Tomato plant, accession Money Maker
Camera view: bottom (45 deg); turntable rotation: 210 degrees
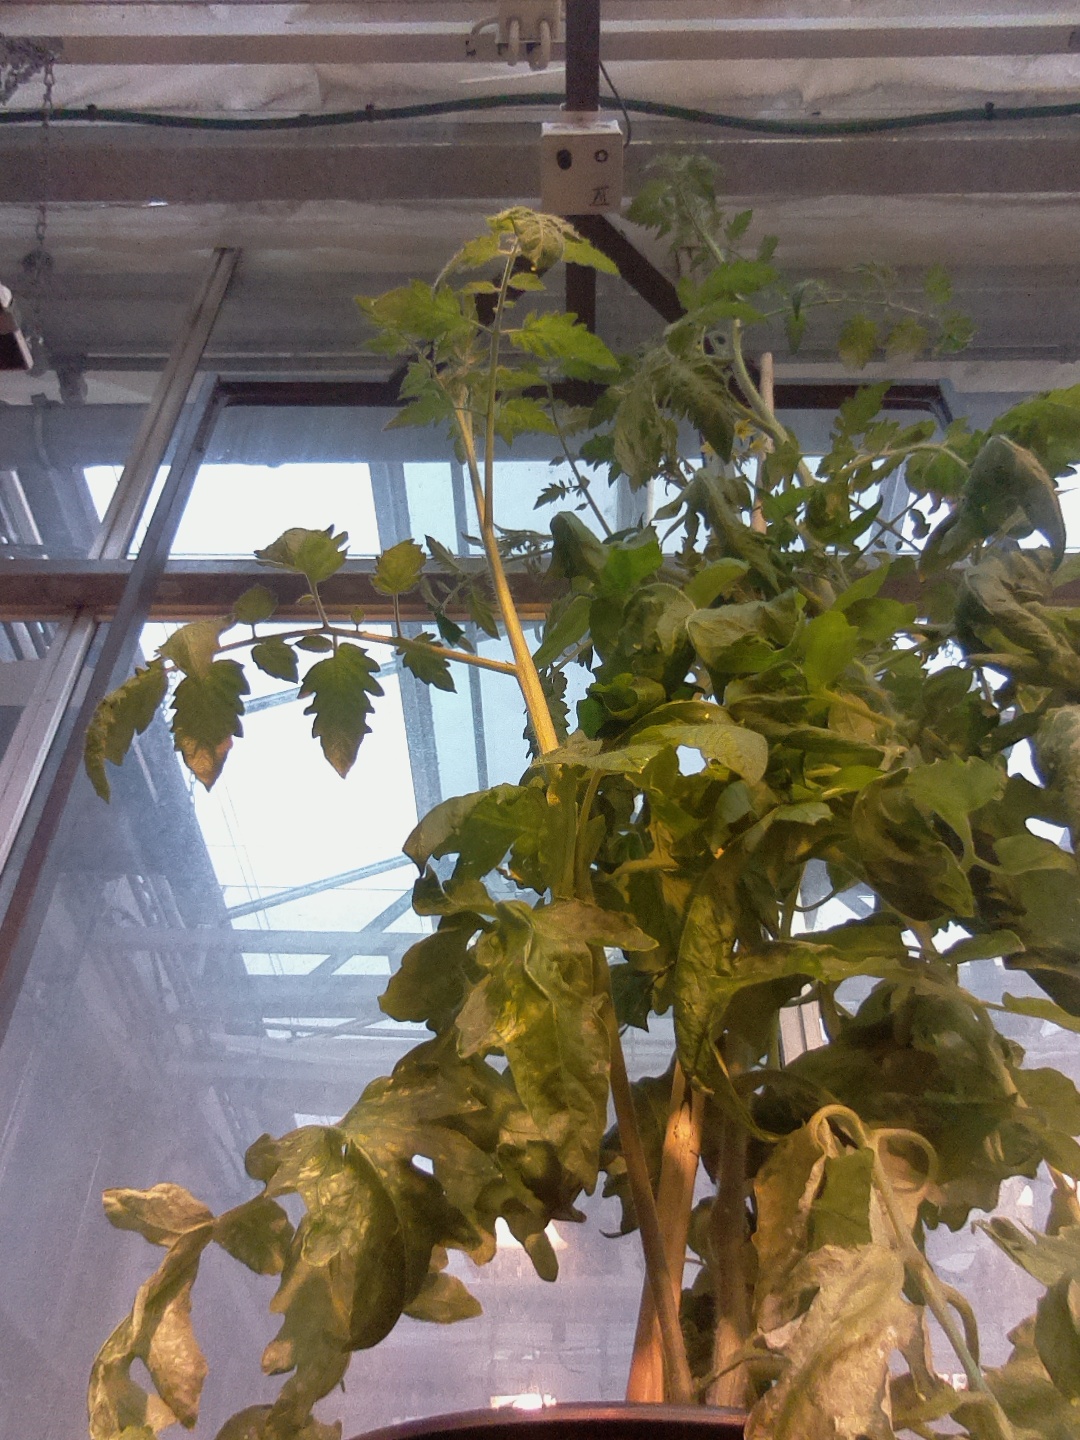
BBCH growth stage 70: Fruits at the main stem or branches visibles